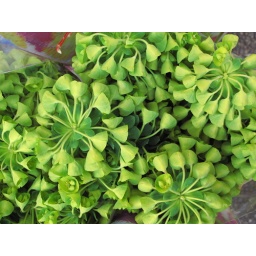
flowers in the market